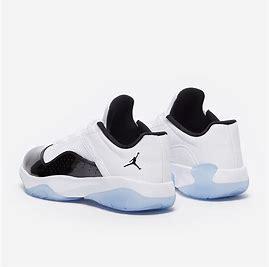
Brand: Jordan
Model: 11 Cmft